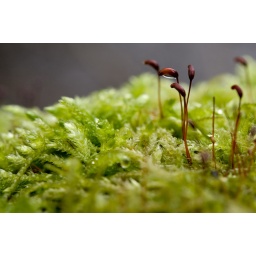
Moss growing on a stone wall beside the Water of Leith in Edinburgh, Scotland.